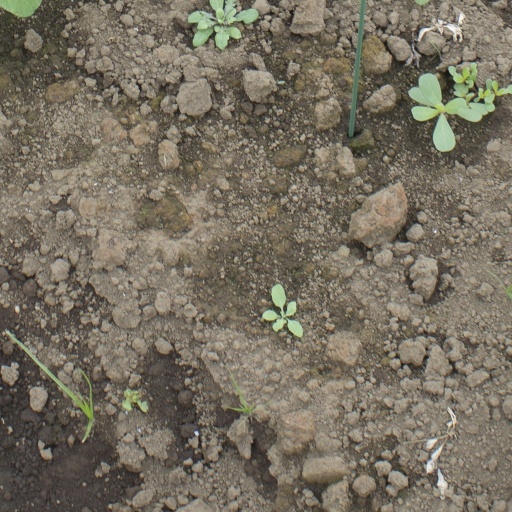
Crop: soybean